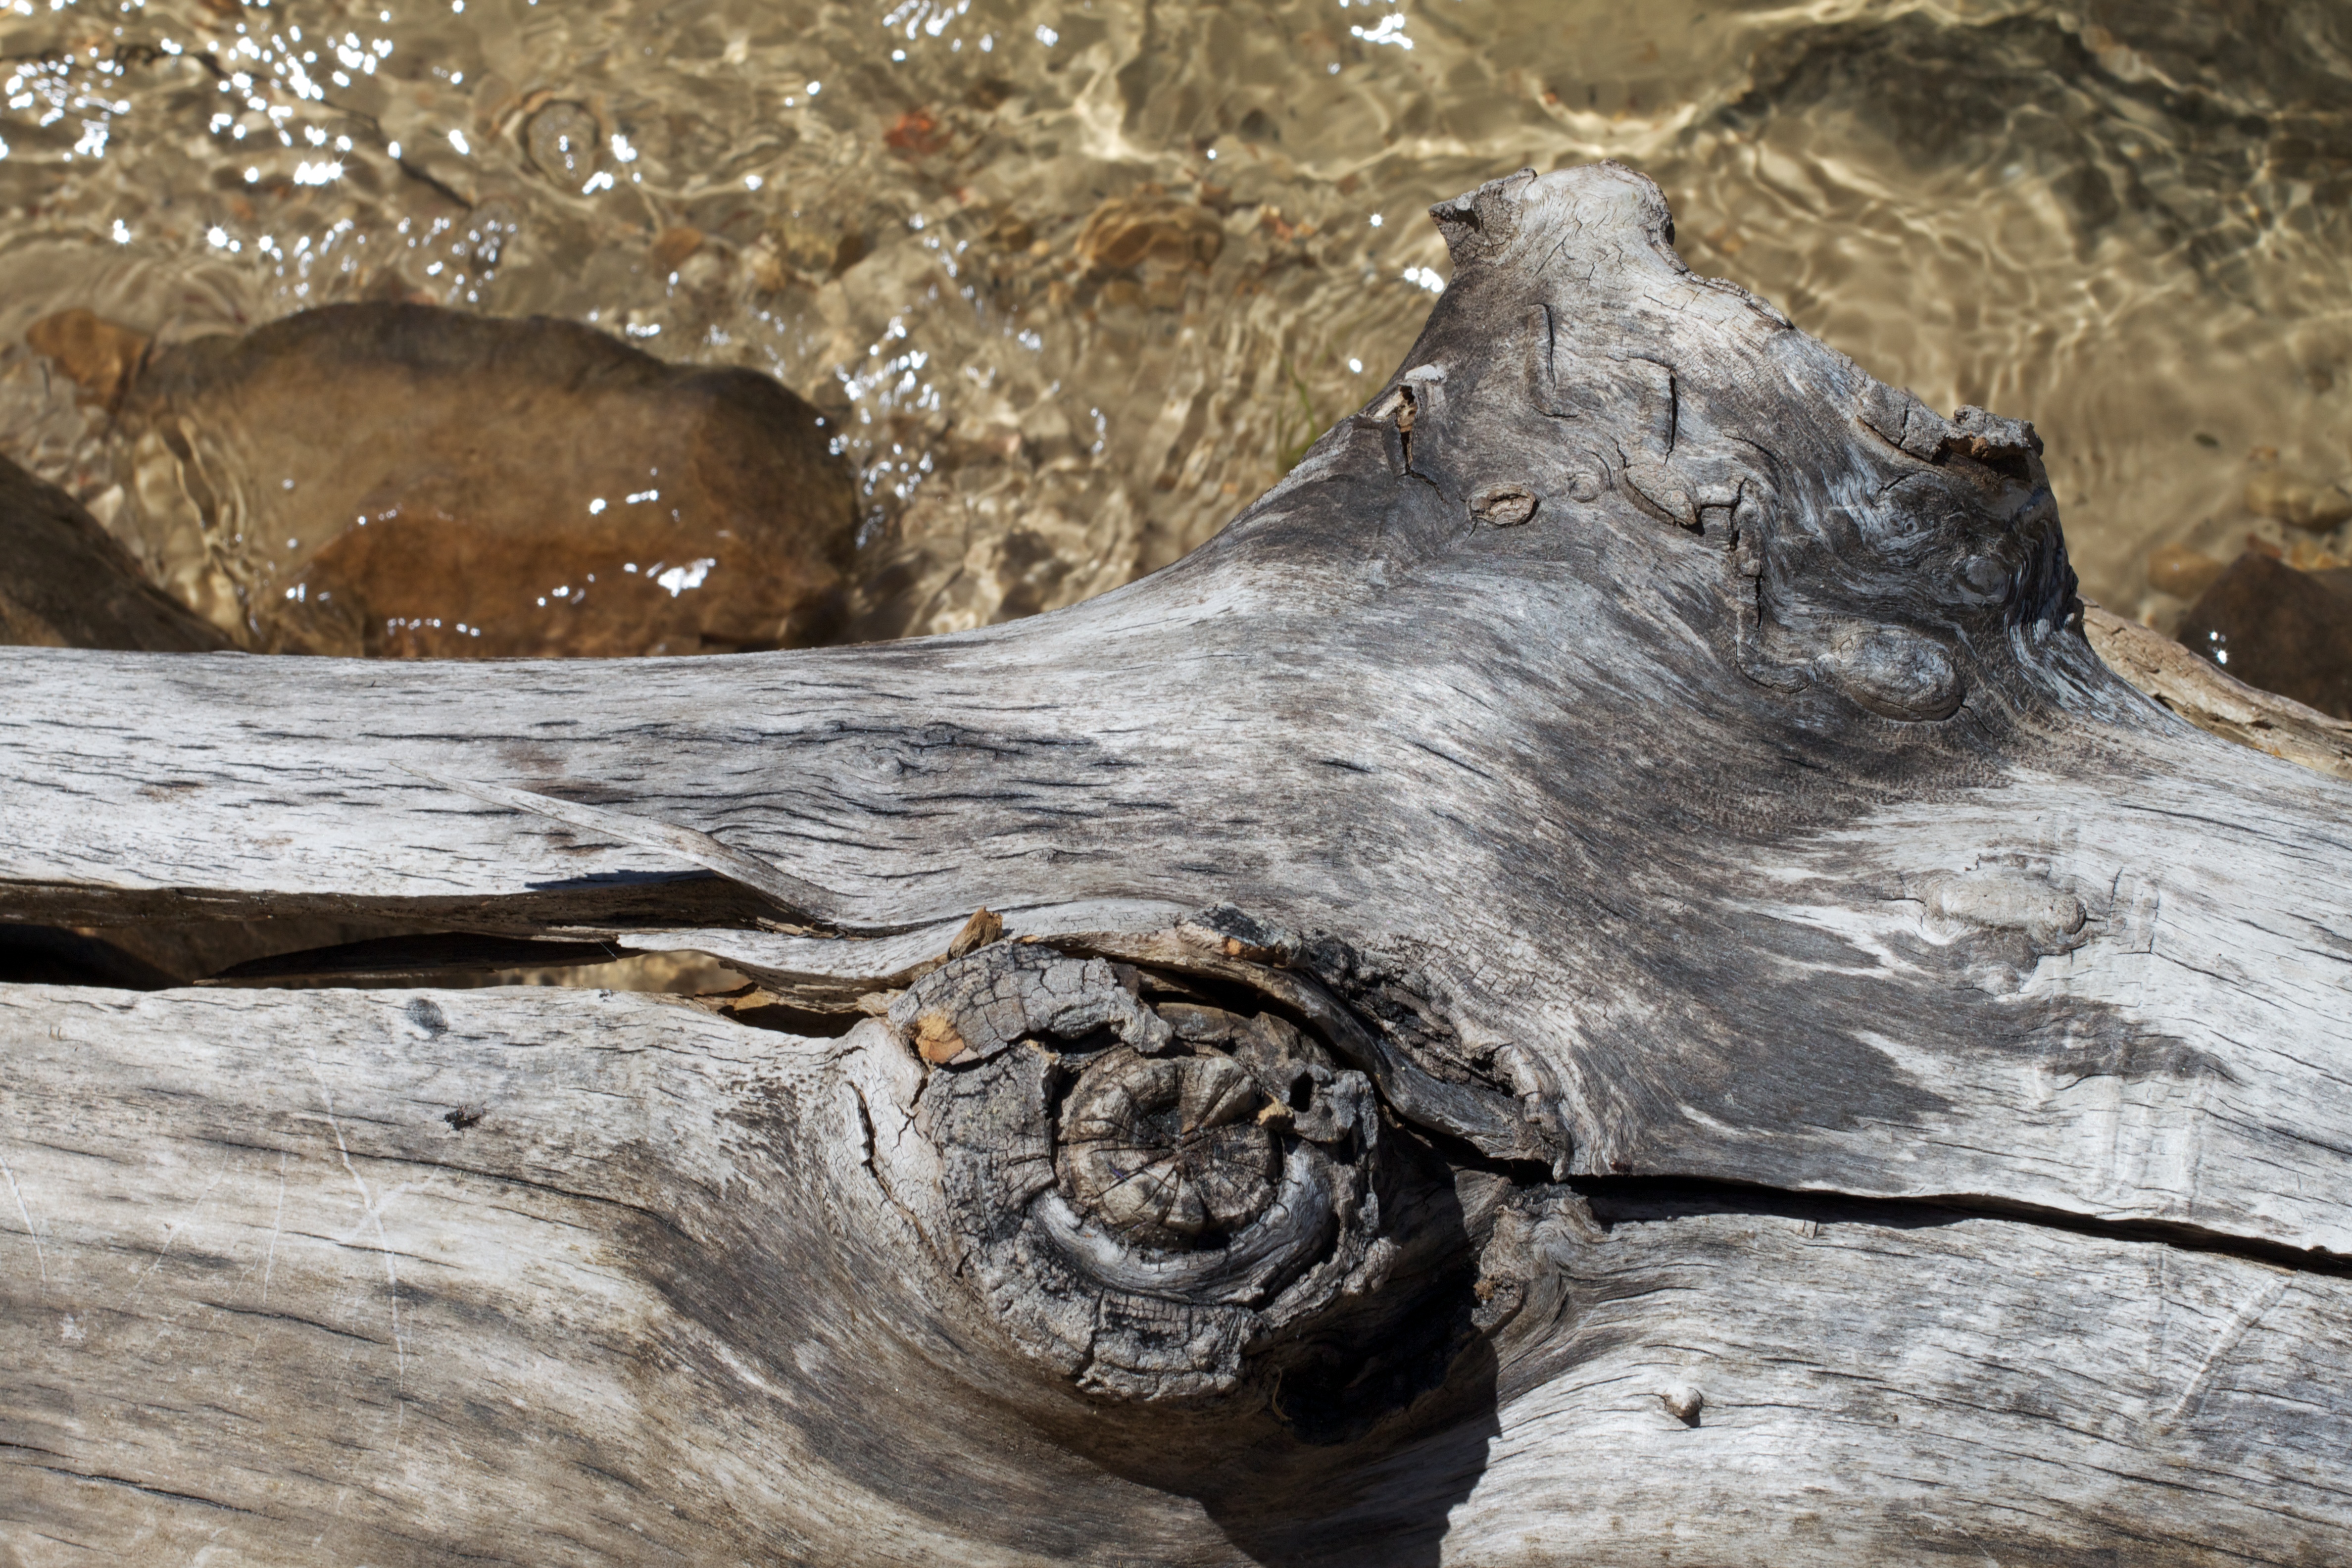
driftwood, tree, nature, rock, branch, plant, wood, leaf, trunk, sculpture, geology, carving, mogollonrim, woody plant